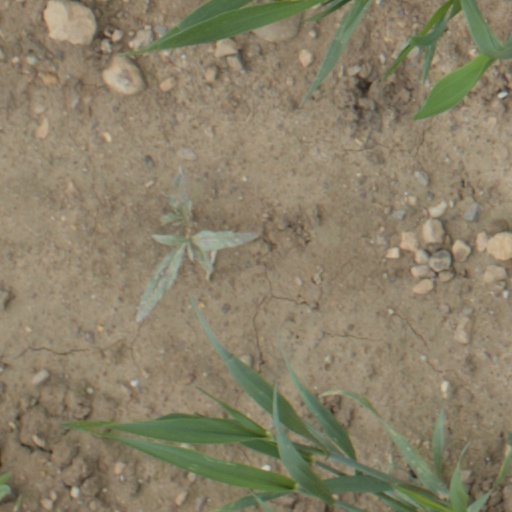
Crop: wheat